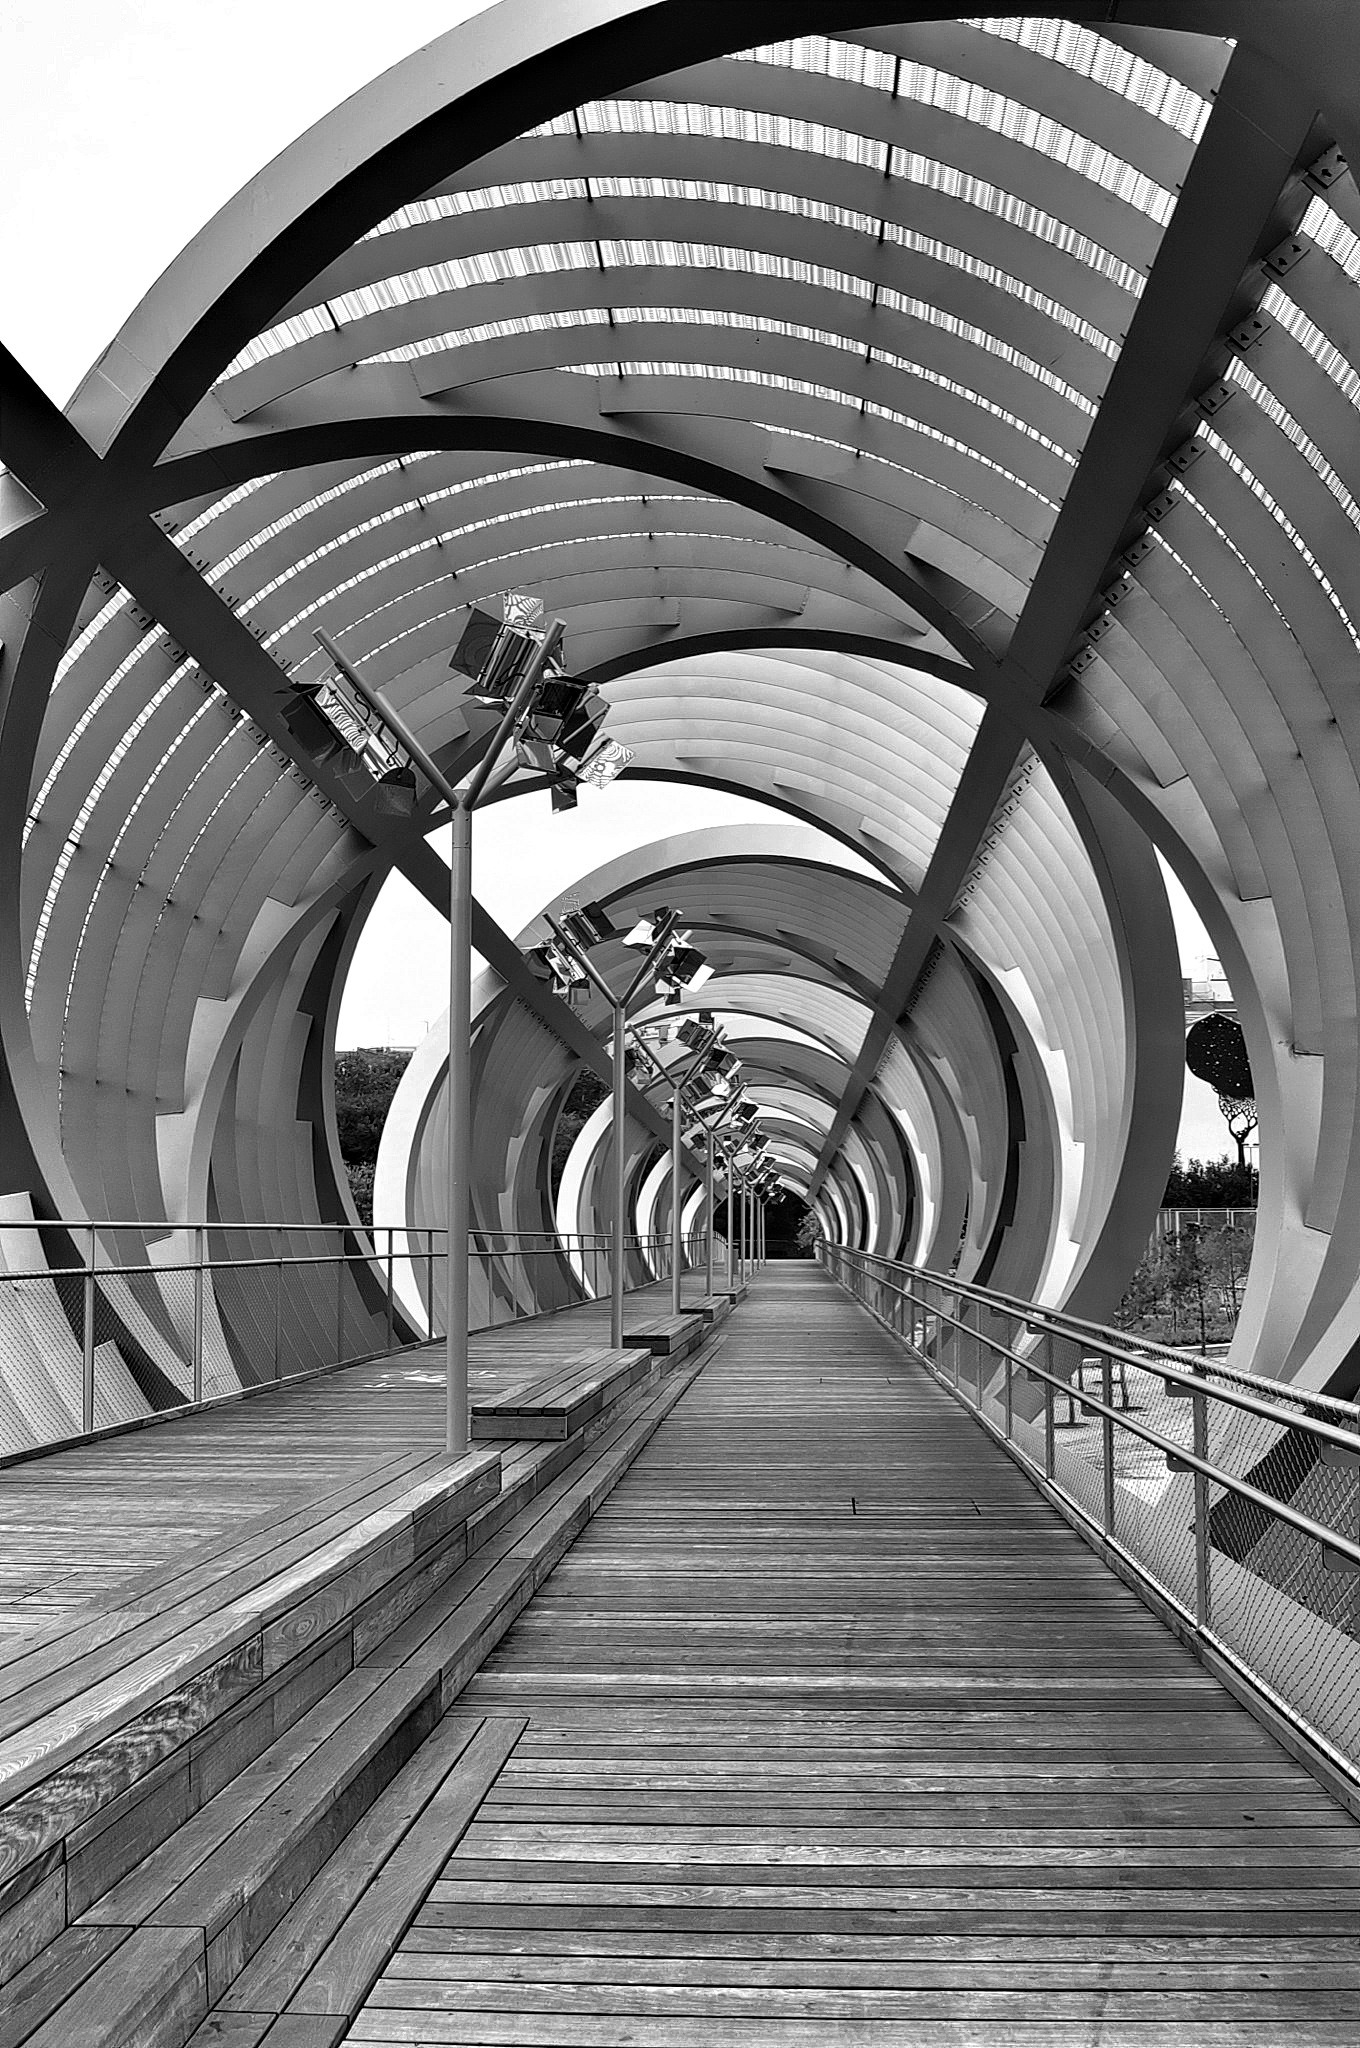
black and white, track, bridge, wheel, river, tunnel, transport, line, monochrome, public transport, stairs, infrastructure, symmetry, monochrome photography, madrid bridge structure, arganzuela